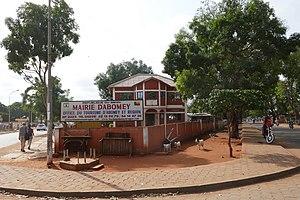
Office du Tourisme d'Abomey et Région (Bénin).
Abomey est une commune du sud de la République du Bénin, située à 145 km de Cotonou, qui est la préfecture du département du Zou, dont elle est le chef-lieu. Fondée au XVIIᵉ siècle par le roi Houégbadja c'est la capitale historique de l'ancien Dahomey de 1625 à 1894. Cette ville a gardé de cette époque un ensemble de palais royaux inscrits au patrimoine mondial de l'humanité par l’UNESCO. Elle est située à environ une centaine de kilomètres à l'intérieur des terres. Au cœur de la cité, les Palais Royaux sont un témoin matériel majeur de cette civilisation.
Le tourisme au Bénin, qui bénéficie d'un important potentiel naturel et culturel, constitue la deuxième source nationale de rentrées de devises et le troisième employeur du pays, après l’agriculture et le commerce, mais a manqué de moyens pour se développer. De nouvelles perspectives se dessinent à partir de 2015, avec le soutien du Groupe de la Banque mondiale et celui du gouvernement, déterminé à faire du tourisme un vecteur de croissance et d’emploi. Le Ministère de la Culture, de l'Artisanat et du Tourisme est son ministère de tutelle.